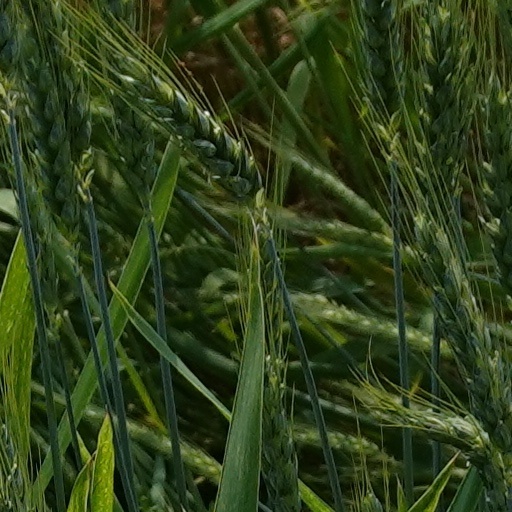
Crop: wheat